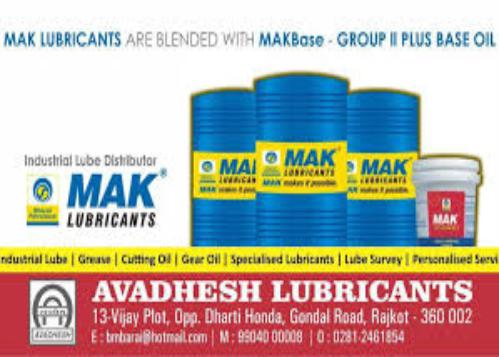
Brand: mak lubricants
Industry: Necessities